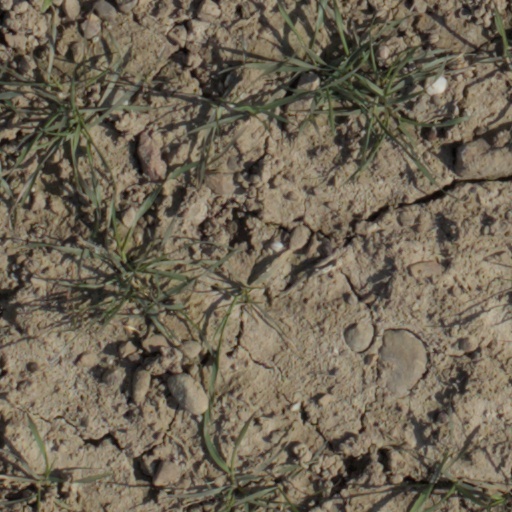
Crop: wheat